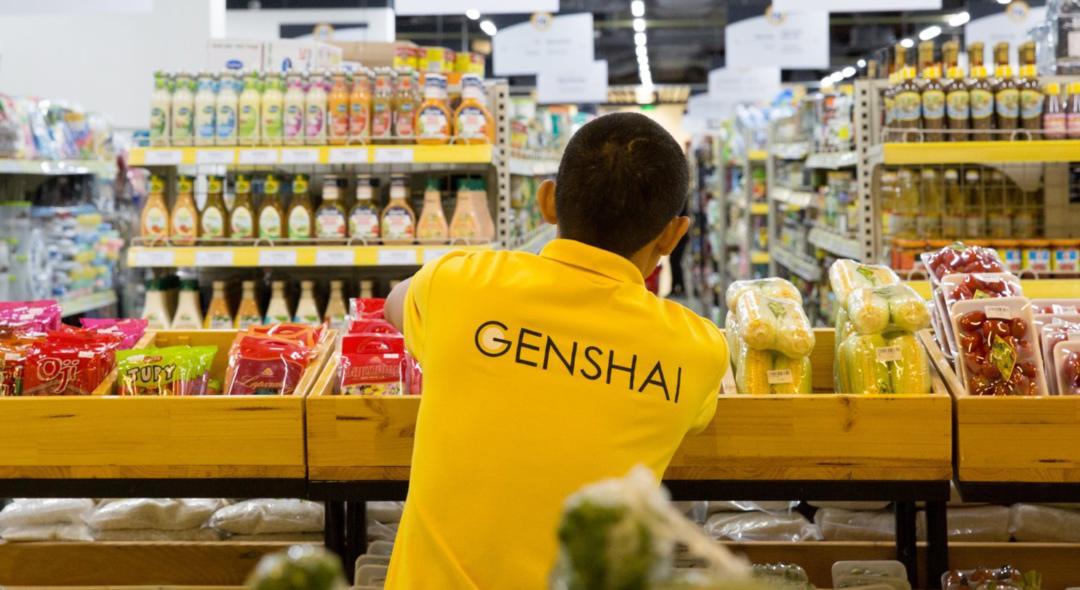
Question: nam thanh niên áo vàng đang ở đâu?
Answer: ở cạnh một quầy hàng trong siêu thị